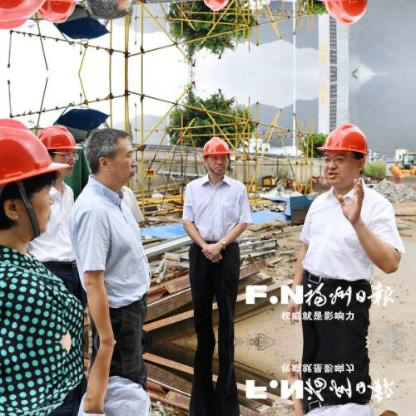
Objects in the image:
label: helmet
label: helmet
label: helmet
label: helmet
label: head
label: helmet
label: helmet
label: helmet
label: helmet
label: head